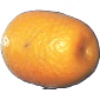
Label: kumquats